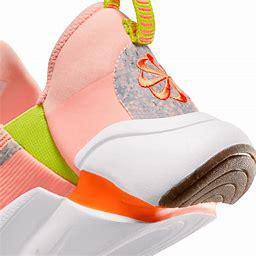
Brand: Nike
Model: Flex Plus